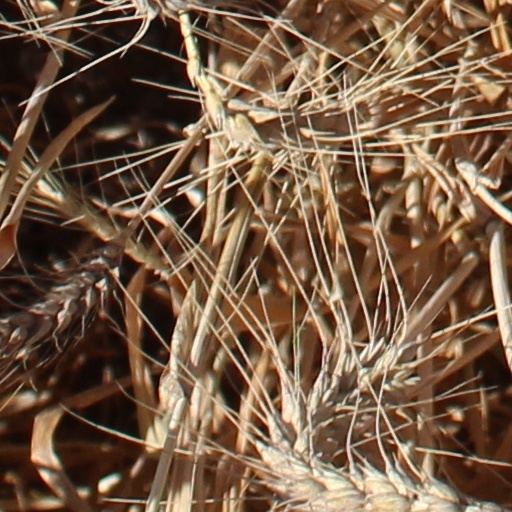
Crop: wheat